Judd Strom

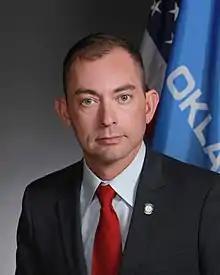

Judd Strom (born June 16, 1978) is an American politician who has served in the Oklahoma House of Representatives from the 10th district since 2018. He was re-elected by default in 2020.